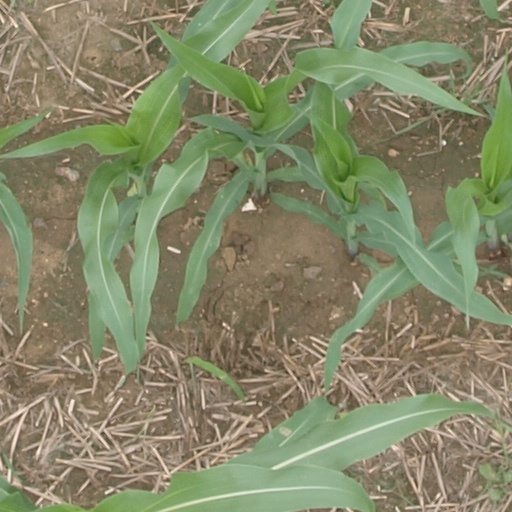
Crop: maize; corn